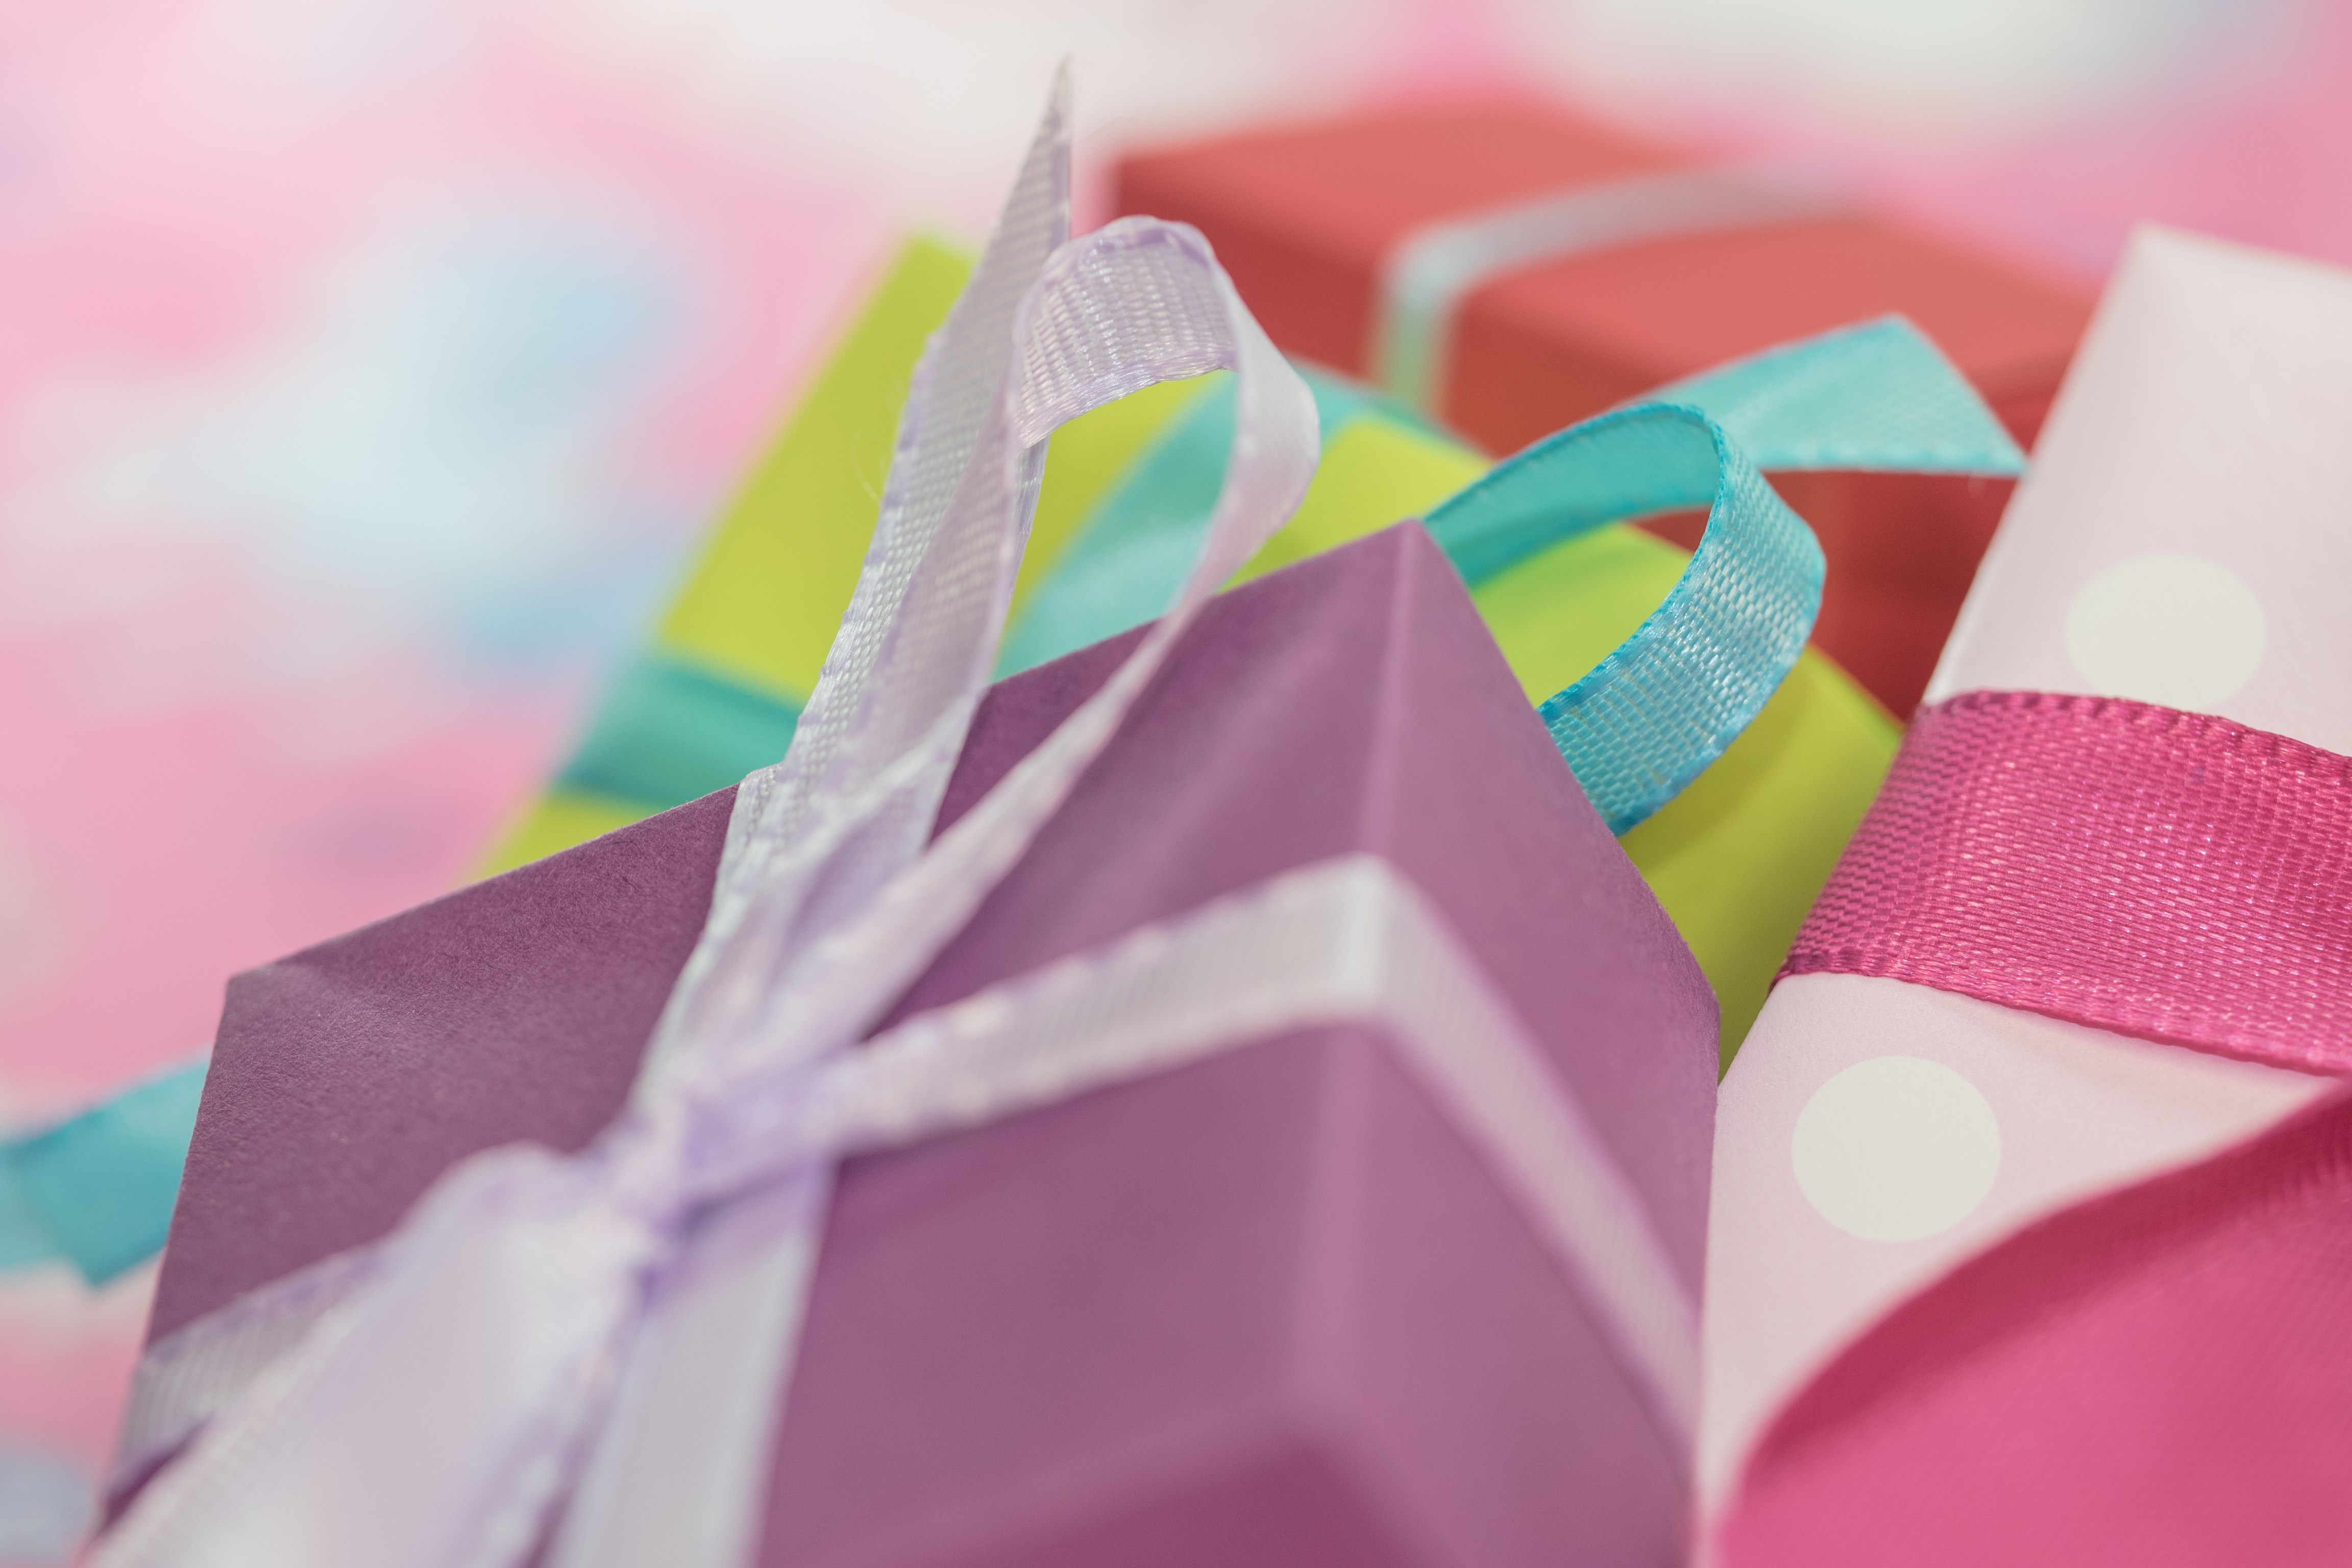
flower, petal, gift, decoration, pattern, color, colorful, pink, christmas, paper, package, advent, christmas decoration, gifts, art, party, joy, birthday, loop, made, packed, give, surprise, gift packaging, mother's day, children's birthday, packet loop, art paper, origami paper